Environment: real
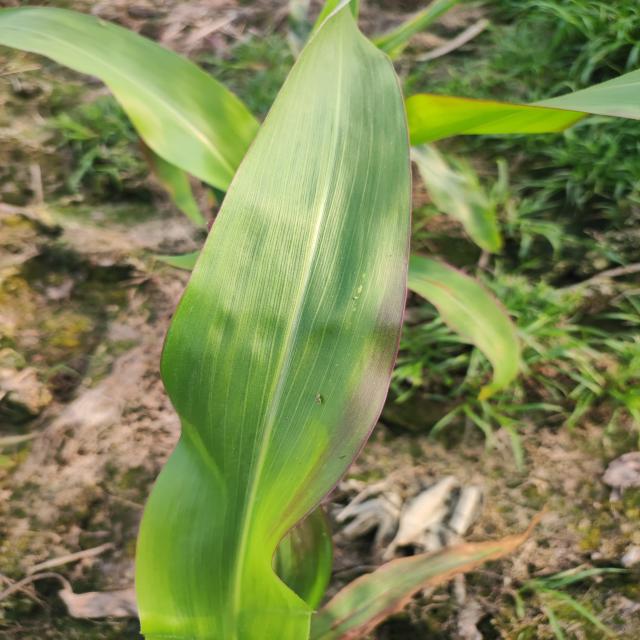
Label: phosphorus_deficiency